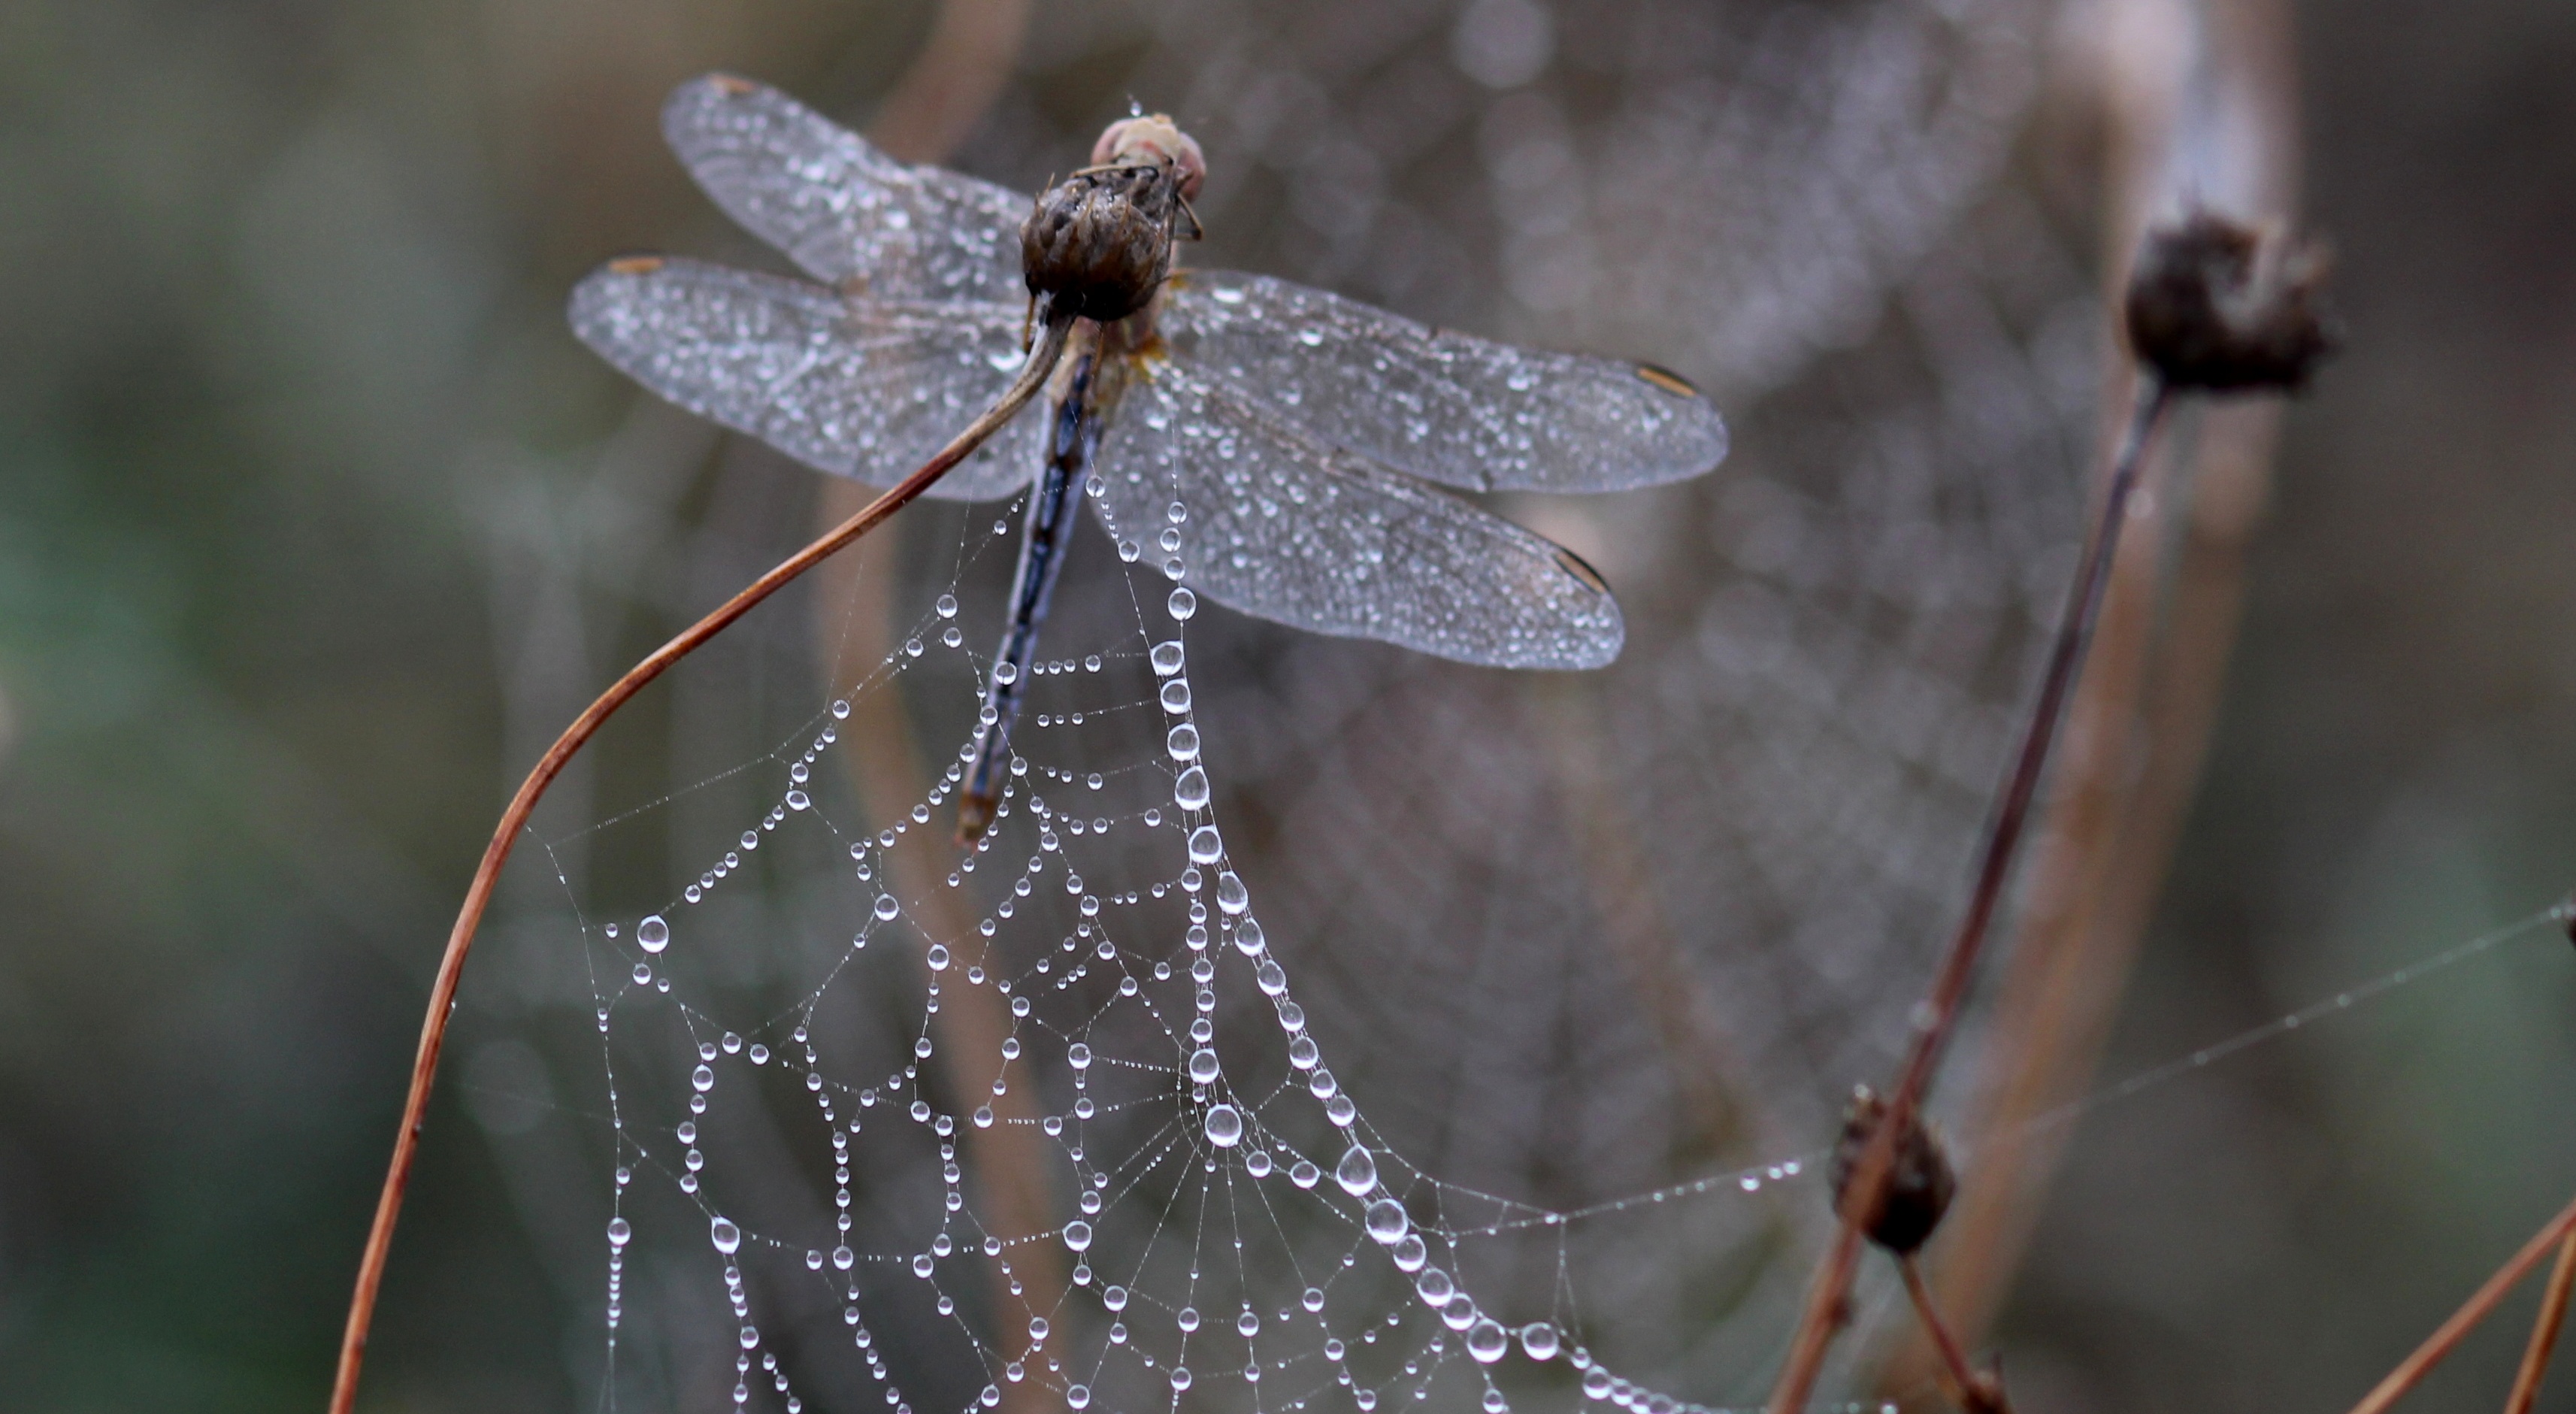
nature, dew, wing, morning, insect, fauna, invertebrate, spider web, close up, dragonfly, drops, insecta, macro photography, arthropod